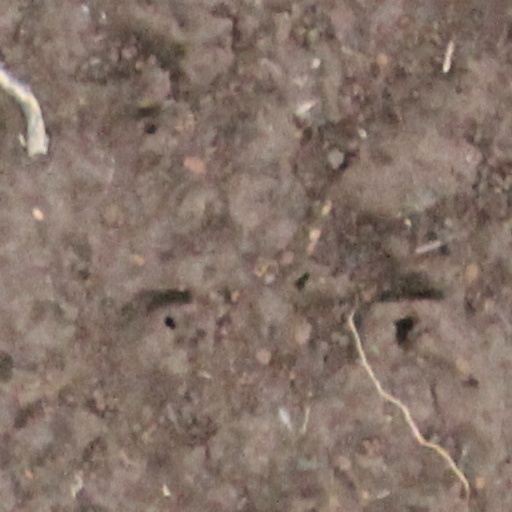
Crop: wheat